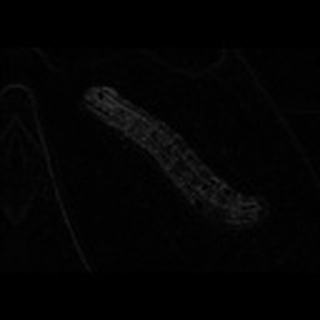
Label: cotton_army_worm